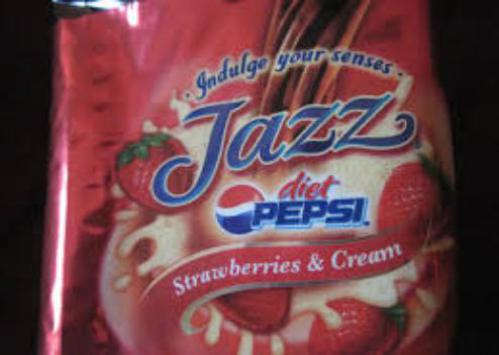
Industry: Food